Answer in natural language. Estimate the real world distances between objects in the image. Which object is closer to modern black sofa, Television or blue modern tv stand? Choose between the following options: blue modern tv stand or Television
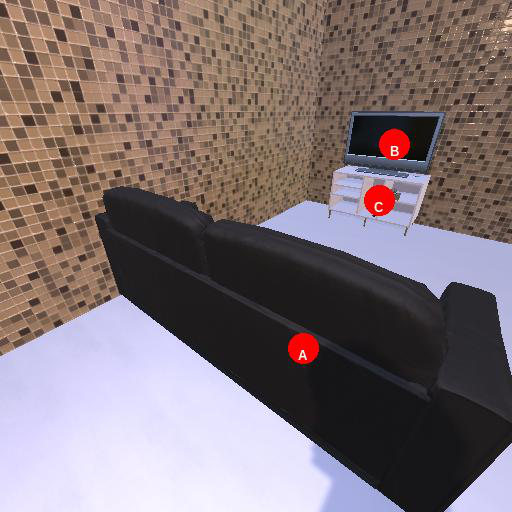
<answer>blue modern tv stand</answer>